Multi-tip scanning tunneling microscopy

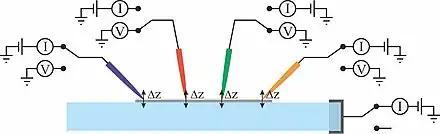
Schematic of electrical measurements performed with a multi-tip STM. Each tip can be configured as current probe or as voltage probe. The simplest example of an electrical measurement is a classical four-point resistance measurement.

Performing electrical measurements with a multi-tip STM demands more than four tips and the ability to position them as required. Concerted measurements of currents and voltages with all four tips must be performed. The electronics allows operating each tip either as (biased) current probe, or as voltage probe. Different I-V ramps are applied between different tips (and/or the sample). In the simplest case a current is injected between the two outer tips and a potential difference is measured between the inner tips (classical four-point measurement), also as a function of temperature.